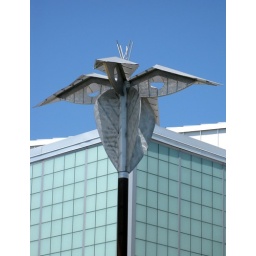
The Integrated Architecture office building near Grand Rapids, Michigan